Charles Graves (bishop)

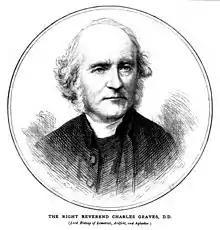
Charles Graves

Charles Graves (6 December 1812 – 17 July 1899) was an Irish mathematician, academic, and clergyman. He was Erasmus Smith's Professor of Mathematics at Trinity College Dublin (1843–1862), and was president of the Royal Irish Academy (1861–1866). He served as dean of the Chapel Royal at Dublin Castle, and later as Bishop of Limerick, Ardfert and Aghadoe. He was the brother of both the jurist and mathematician John Graves, and the writer and clergyman Robert Perceval Graves.